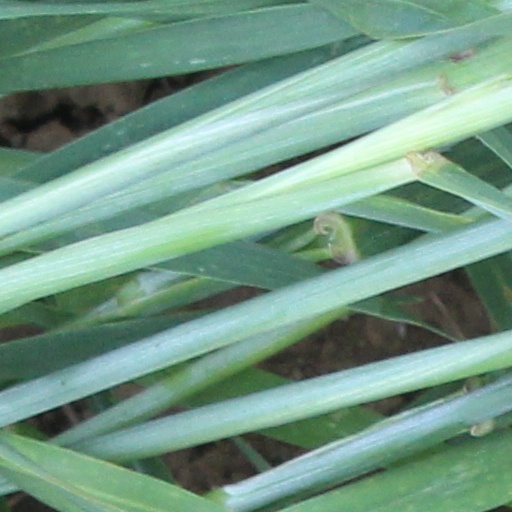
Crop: wheat